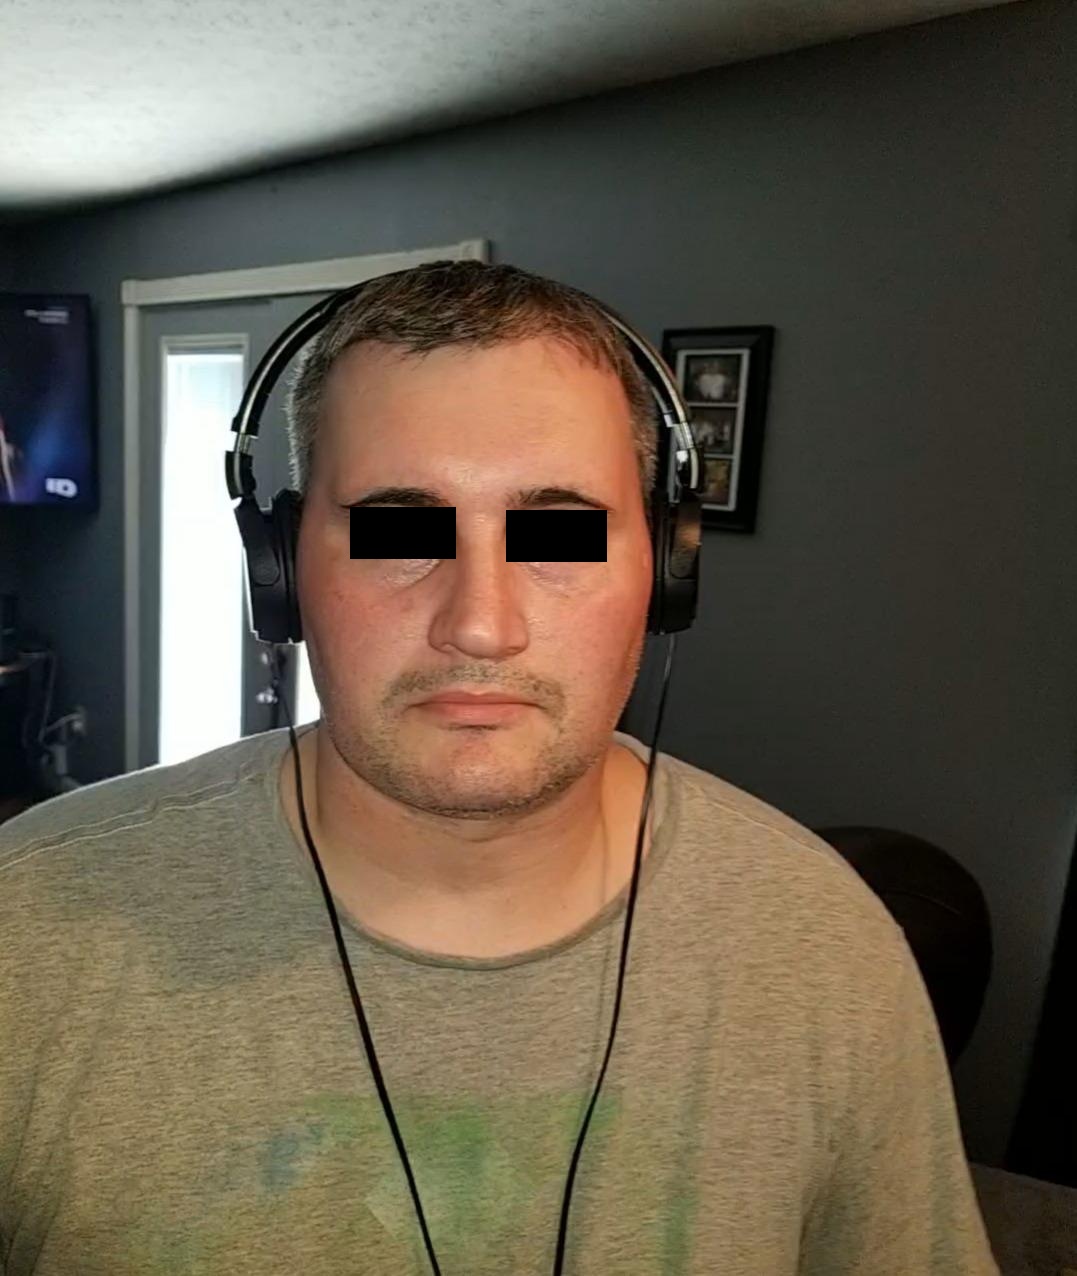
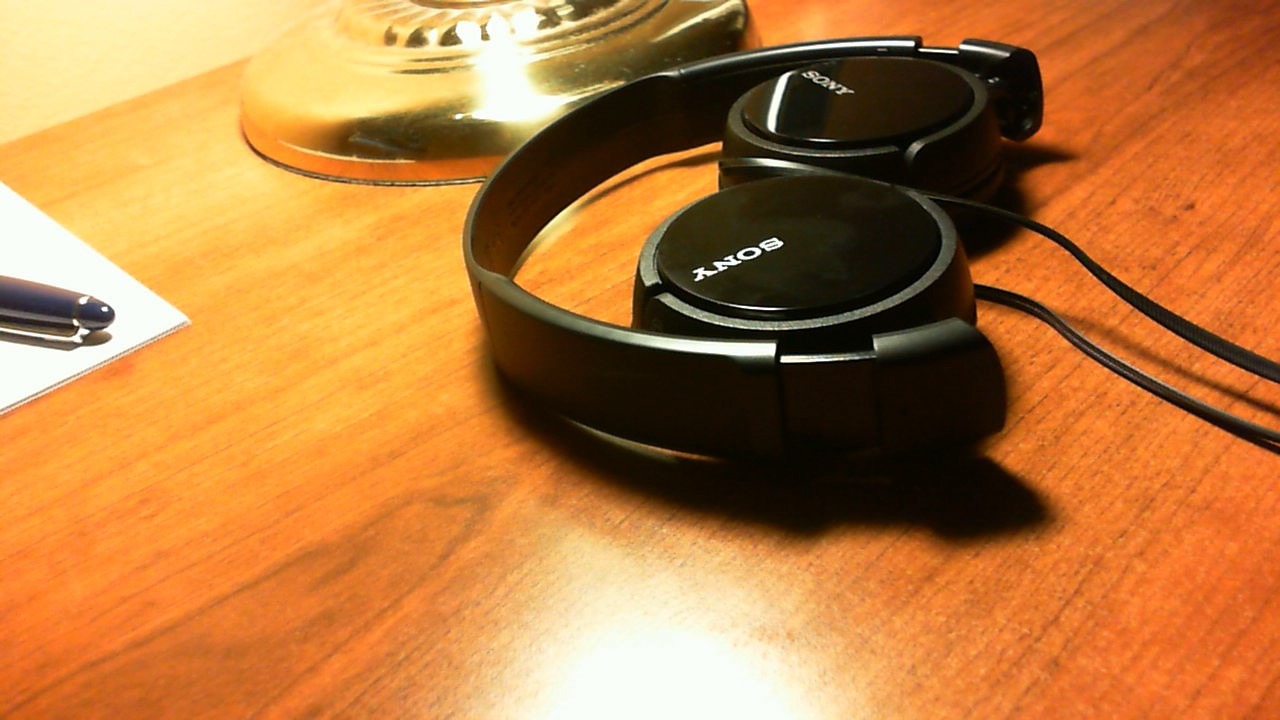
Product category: headphones
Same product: yes